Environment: real
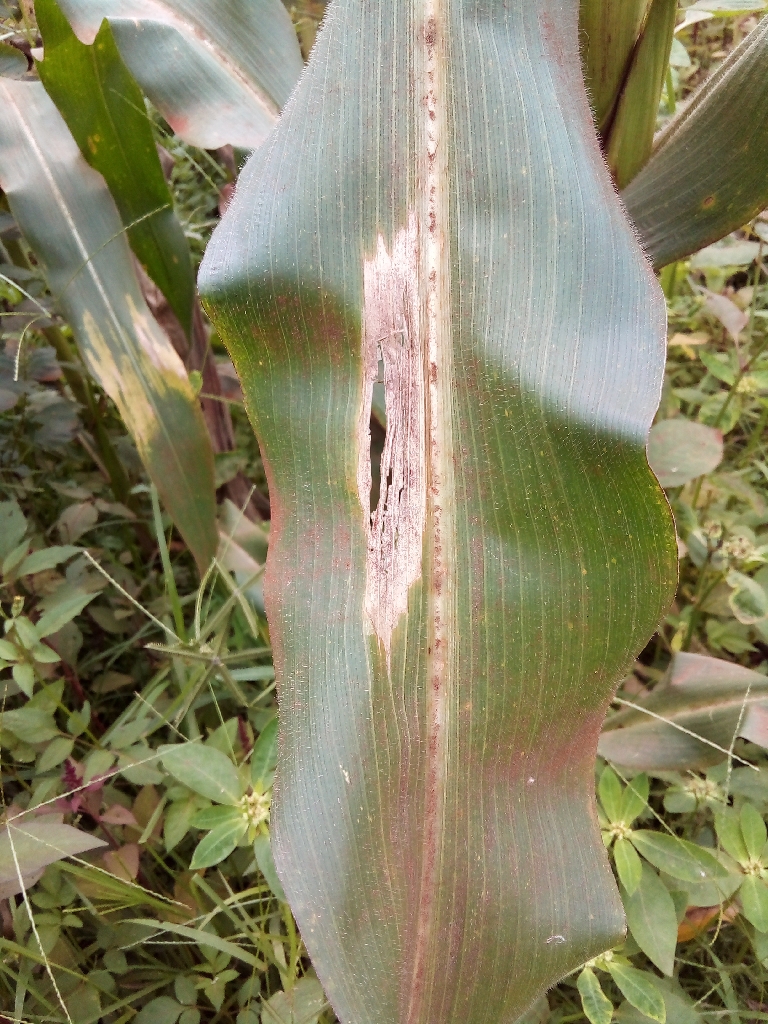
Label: northern_corn_leaf_blight